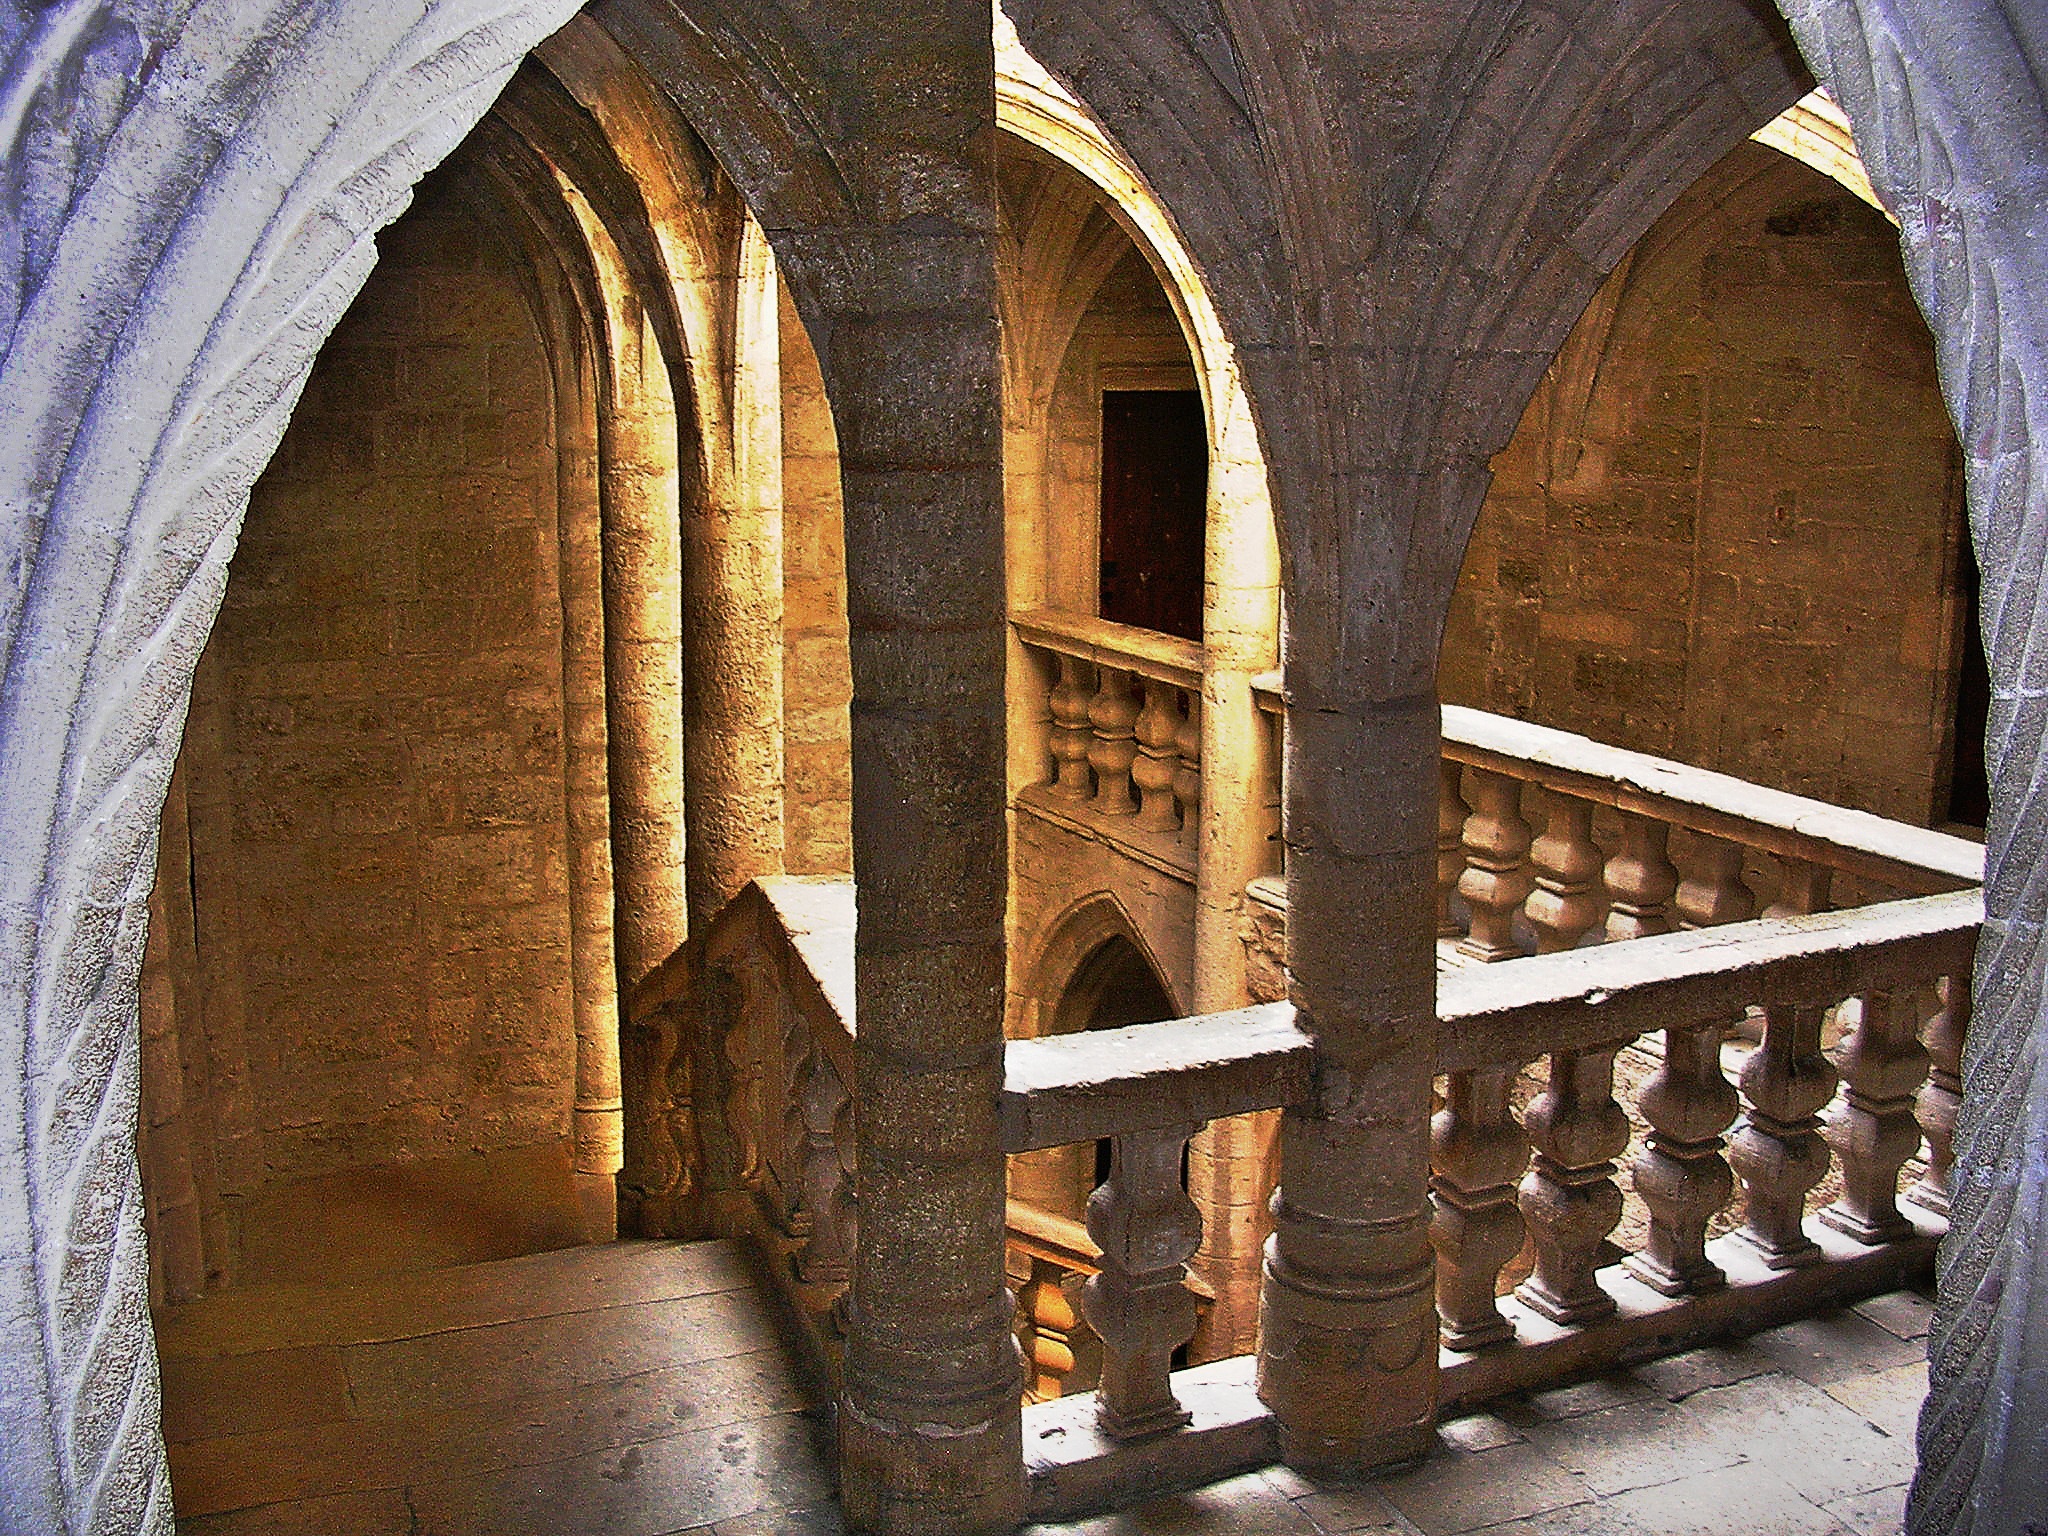
architecture, wood, building, arch, cathedral, chapel, place of worship, handrail, temple, stairs, monastery, history, arc, middle ages, crypt, ancient history